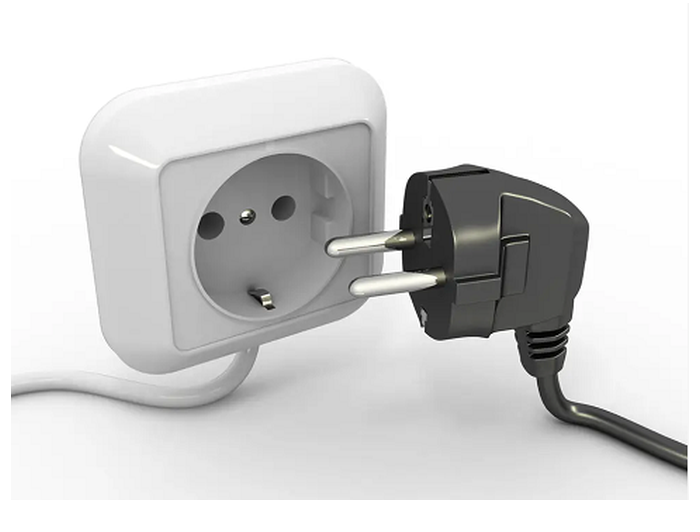Task instruction: Plug the plug into the socket.
Answer: {"task_instruction": "Plug the plug into the socket.", "nodes": ["socket", "plug"], "edges": [{"functional_relationship": "pair with", "object1": "socket", "object2": "plug", "spatial_relations": ["behind", "left_of", "close"], "is_touching": false}], "action_type": "insert", "function_type": "assembly"}